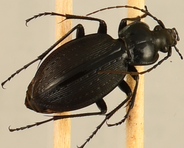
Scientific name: Carabus goryi
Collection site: Mountain Lake Biological Station NEON (MLBS), plot MLBS_002